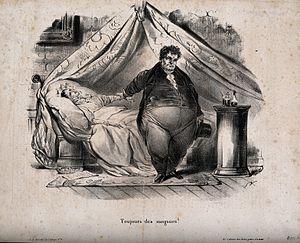
L'hirudothérapie est une thérapie utilisant des sangsues en médecine. Elle est pratiquée depuis plus de deux millénaires. De nos jours, on utilise cette méthode en médecine conventionnelle essentiellement pour la chirurgie esthétique, dont les bénéfices pour certaines opérations ont été prouvés, tandis qu'un certain nombre de thérapeutes non conventionnels proposent son usage pour plusieurs affections sans que cela soit nécessairement étayé par des essais cliniques.